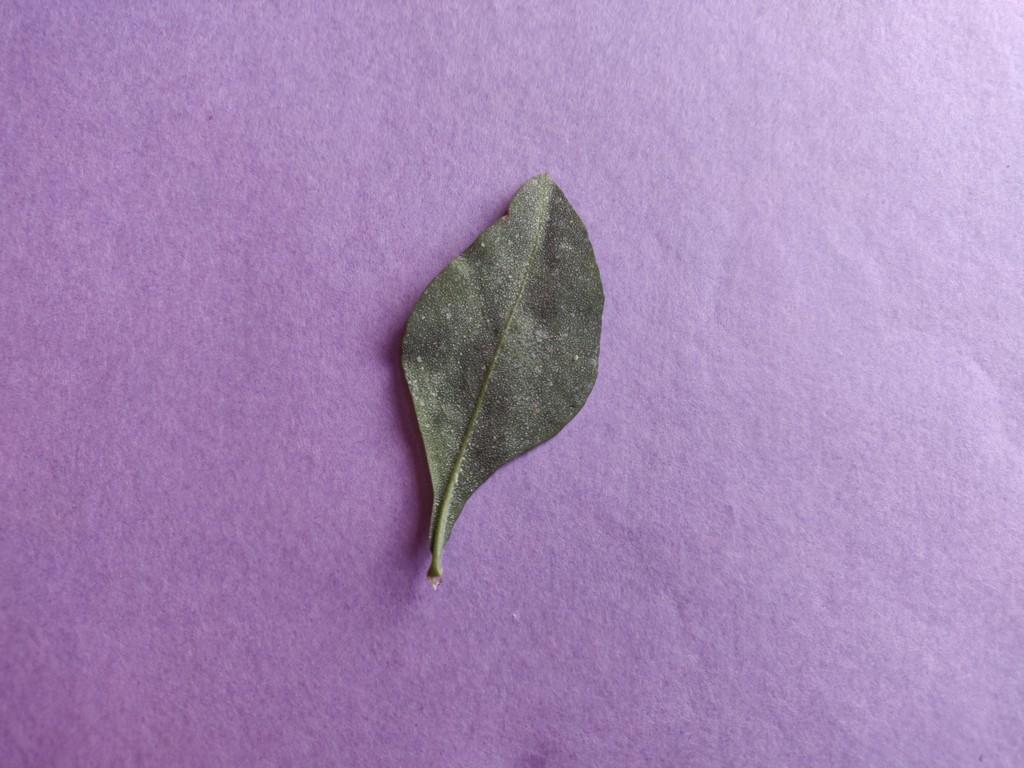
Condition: Unhealthy
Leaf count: single
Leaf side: back